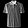
Label: Shirt